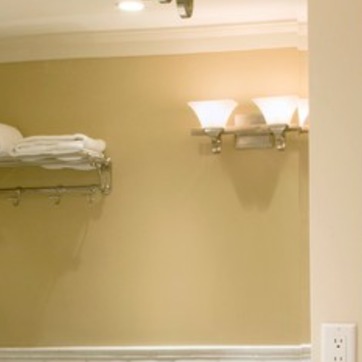
Material: mirror